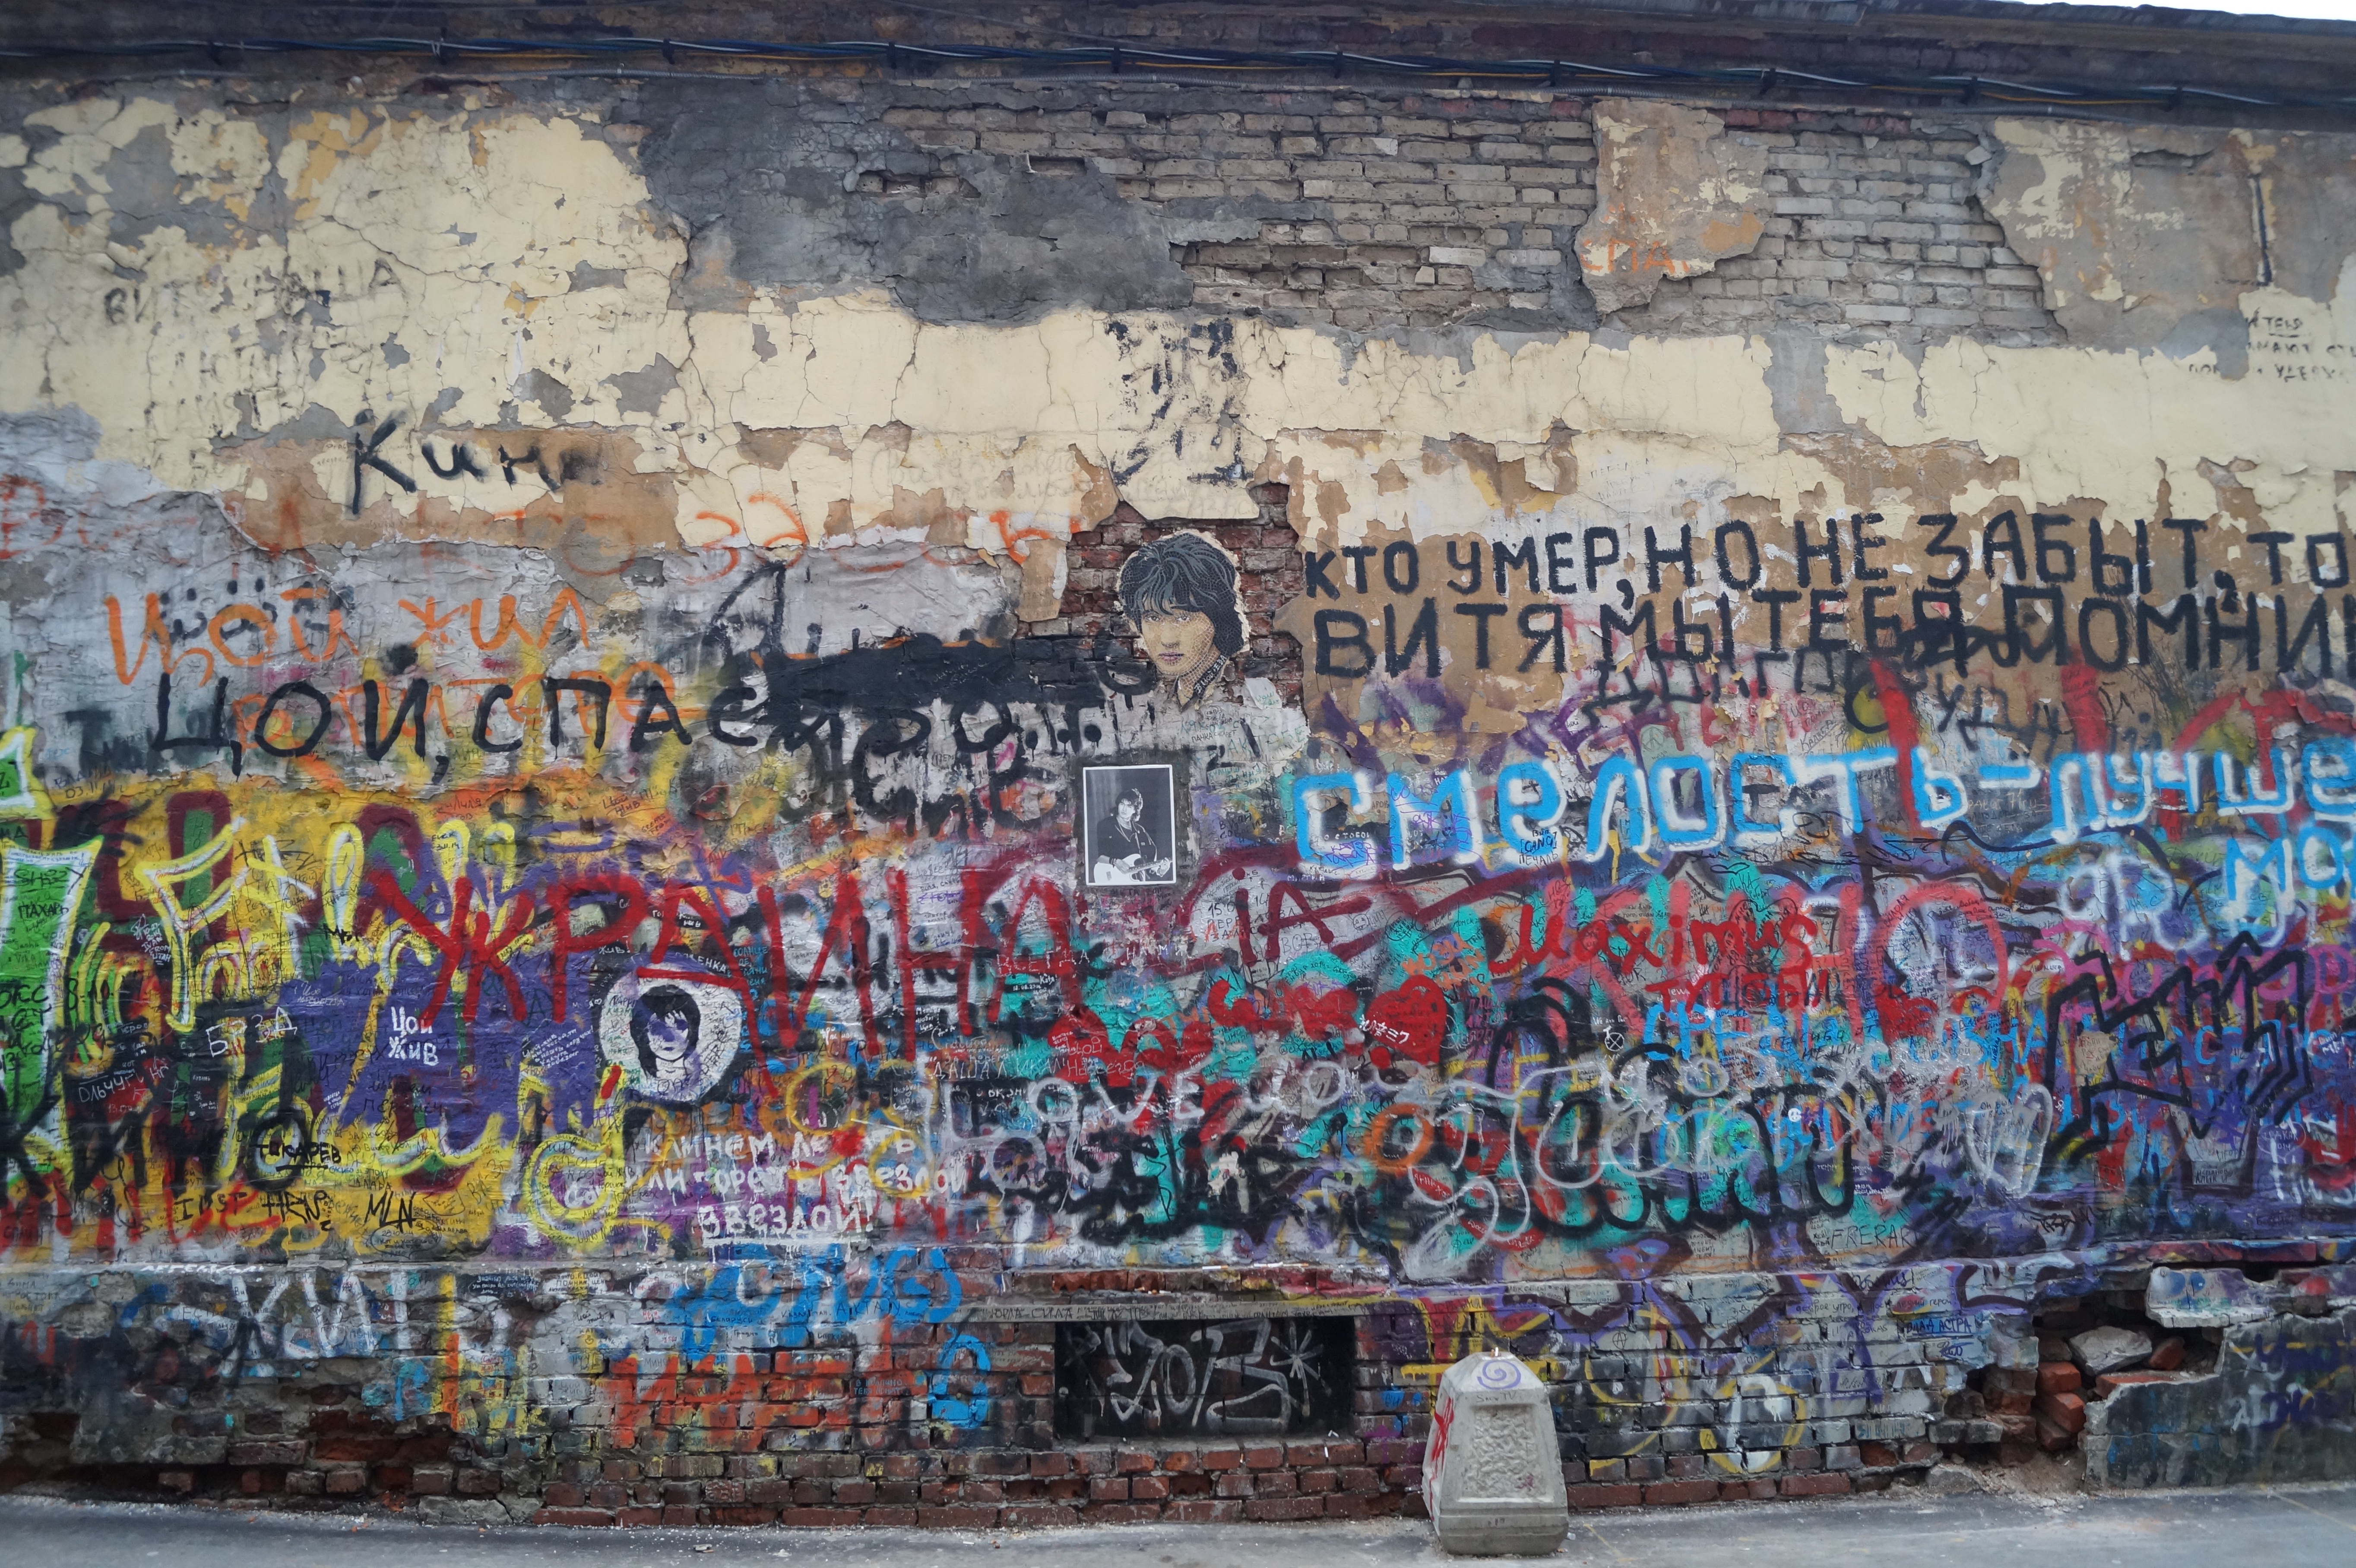
graffiti, painting, art, mural, moscow, urban area, arbat street, victor choi